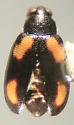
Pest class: striped_flea_beetle